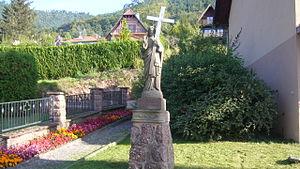
La Vancelle est une commune française située dans le département du Bas-Rhin, en région Grand Est.